Rustenburg School for Girls

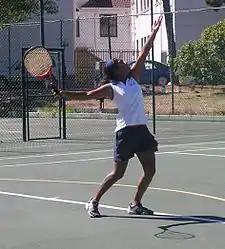
A Rustenburg tennis player at the 2006 Interschools Tennis

Rustenburg has historically been well represented in South African and Western Province teams. In 2012, two girls represented South Africa in tennis and artistic gymnastics, while two staff members represented South Africa in sevens rugby and triathlon.